Galicia (Spain)

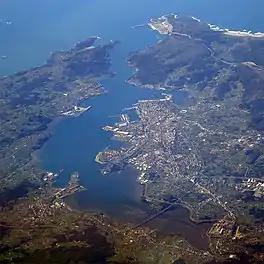
The ria of Ferrol is an important naval base of Spain

The Galician economy finally began to modernize with a French Citroën factory in Vigo, the modernization of the canning industry and the fishing fleet, and eventually a modernization of small peasant farming practices, especially in the production of cows' milk. In the province of Ourense, businessman and politician Eulogio Gómez Franqueira gave impetus to the raising of livestock and poultry by establishing the Cooperativa Orensana S.A. (Coren).